Impractical Jokers: The Movie

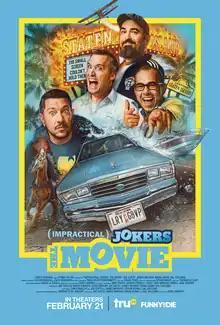
Theatrical release poster

Impractical Jokers: The Movie is a 2020 American reality comedy film directed by Chris Henchy, based on the truTV television series "Impractical Jokers". The film stars Brian Quinn, James Murray, Sal Vulcano, and Joe Gatto, also known as The Tenderloins. It was theatrically released on February 21, 2020. The film received generally unfavorable reviews, but grossed $10 million against a budget of $3 million.